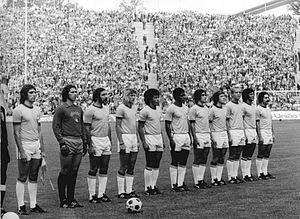
Equipe du Brésil de football à la Coupe du monde 1974, contre la Pologne en match pour la troisième place.
Le Brésil participe à sa 10ᵉ Coupe du monde.
L'équipe du Brésil de football est la sélection de joueurs brésiliens représentant le pays lors des compétitions internationales de football masculin, sous l'égide de la Confédération brésilienne de football.